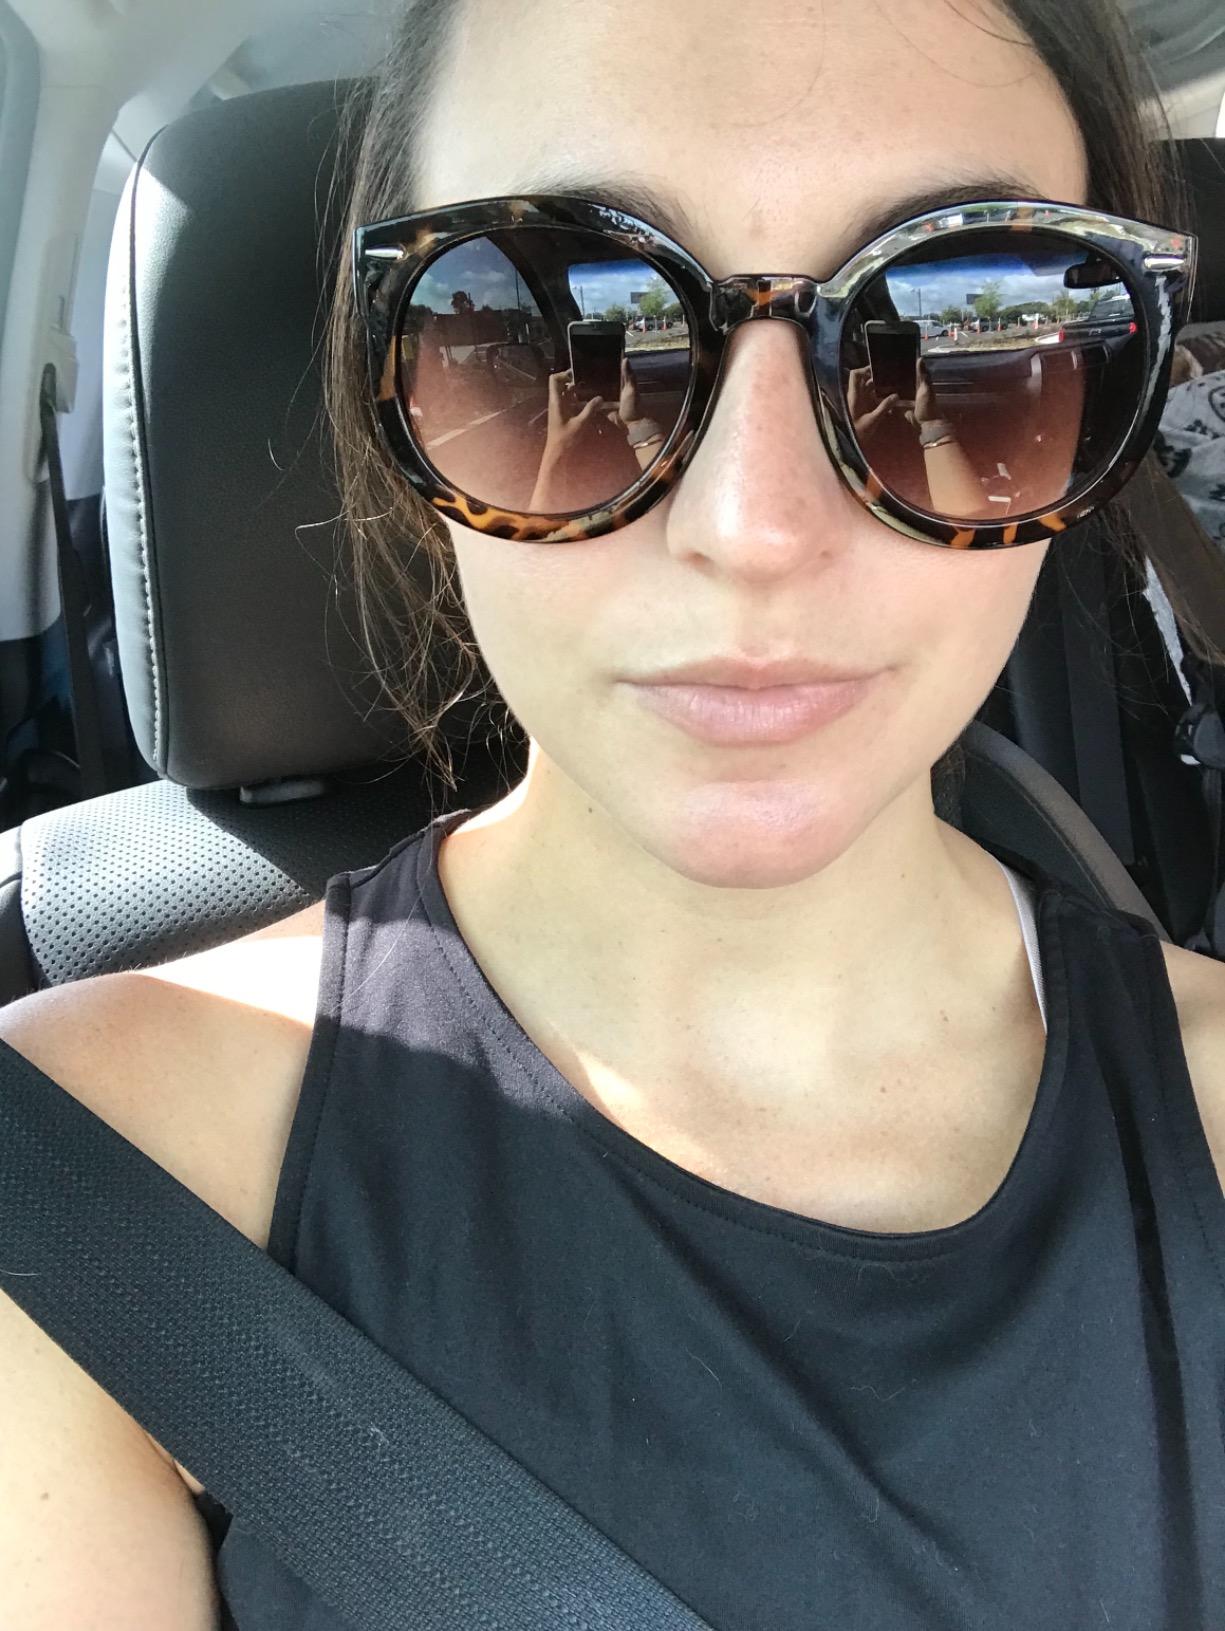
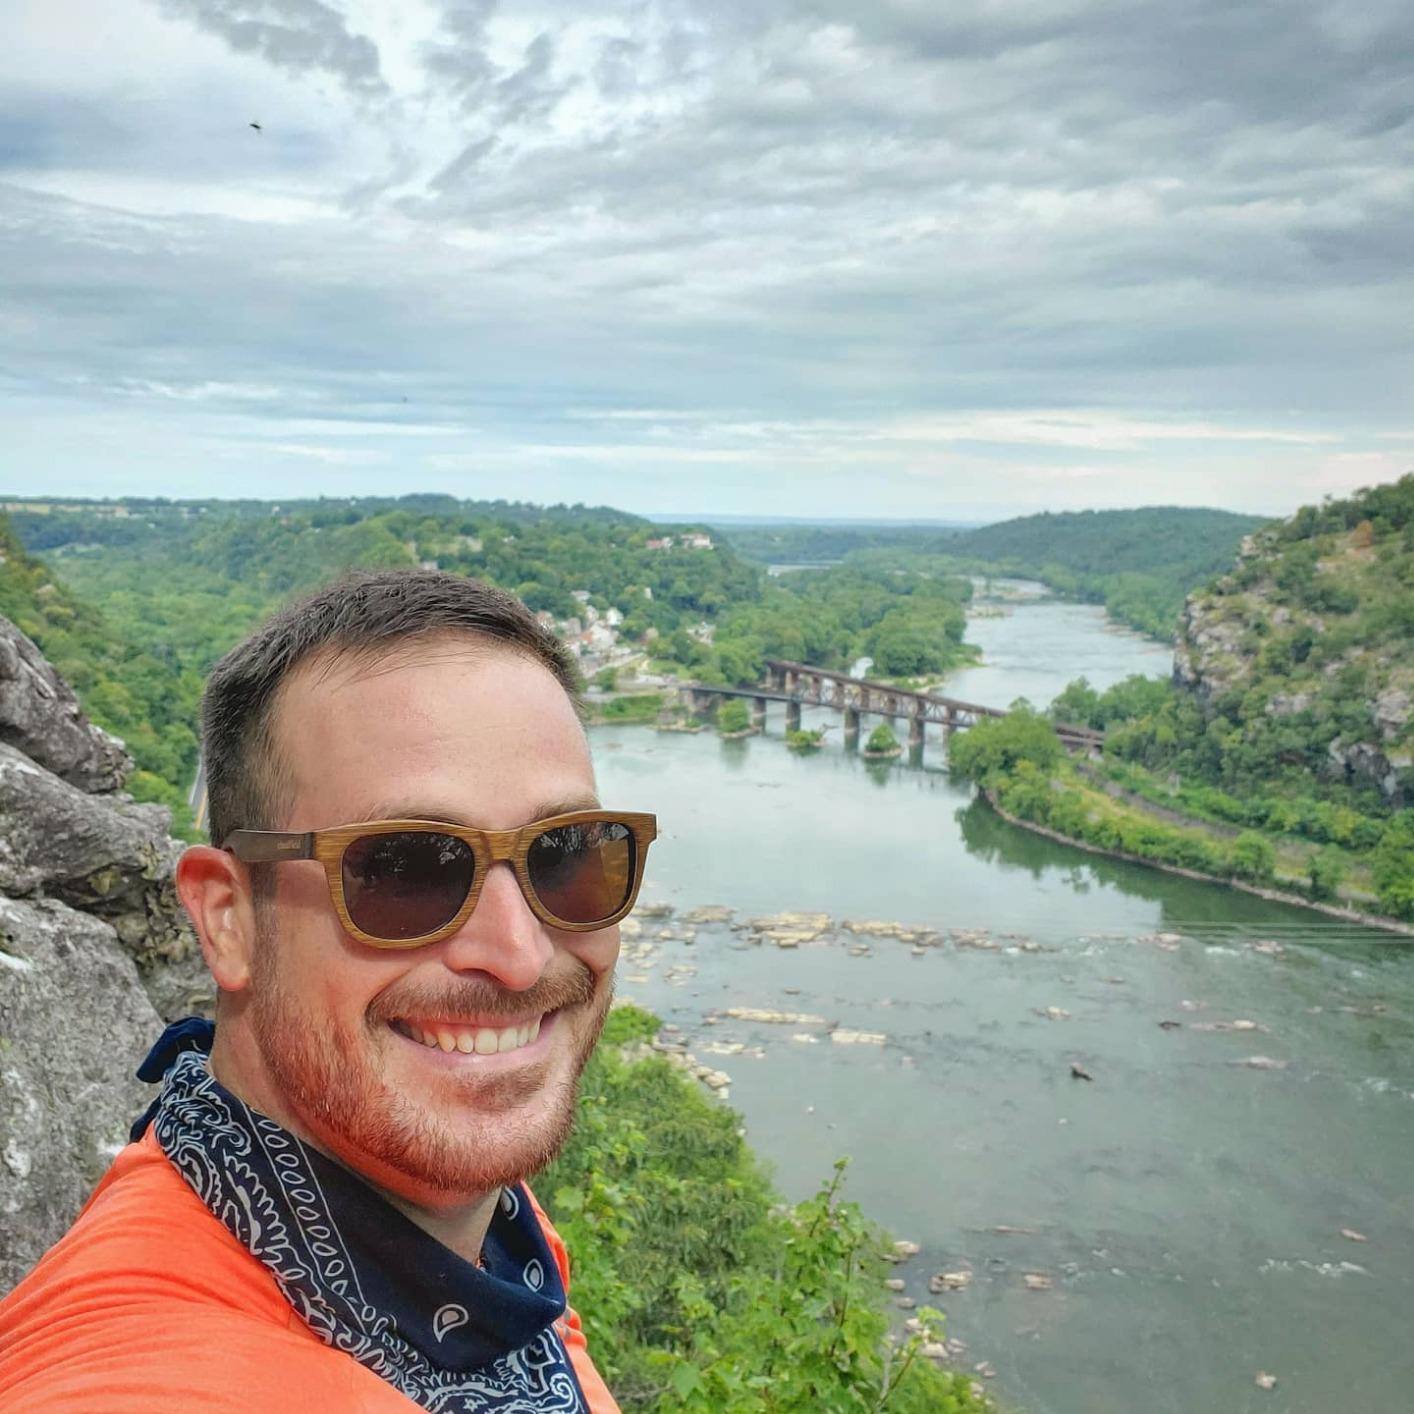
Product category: accessories_sunglasses
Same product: no